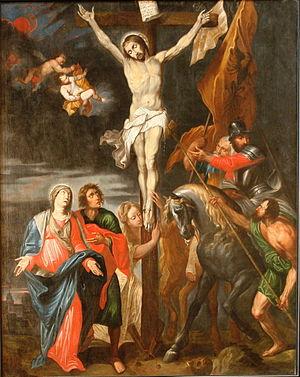
Tableau de la crucifixion, copie d'une oeuvre de Van Dyck, dans la basilique de Saint-Maximin dans le département du Var.
La basilique de Sainte Marie-Madeleine de Saint-Maximin-la-Sainte-Baume, achevée en 1532 est le plus important édifice religieux de style gothique bâti en Provence.